Obedjiwan

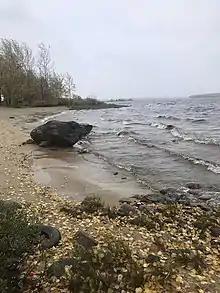
Obedjiwan Lake

Atikamekw language is still spoken by the vast majority of families, and therefore it is among the indigenous languages least threatened with extinction according to some studies. The language has some similarities with the Cree language spoken by the Cree communities of southern Quebec (Waswanipi and Oujé-Bougoumou). This parallel development of both languages may be the result of the frequent interaction between the nearby Cree and Atikamekw. The second language used in Obedjiwan is French.